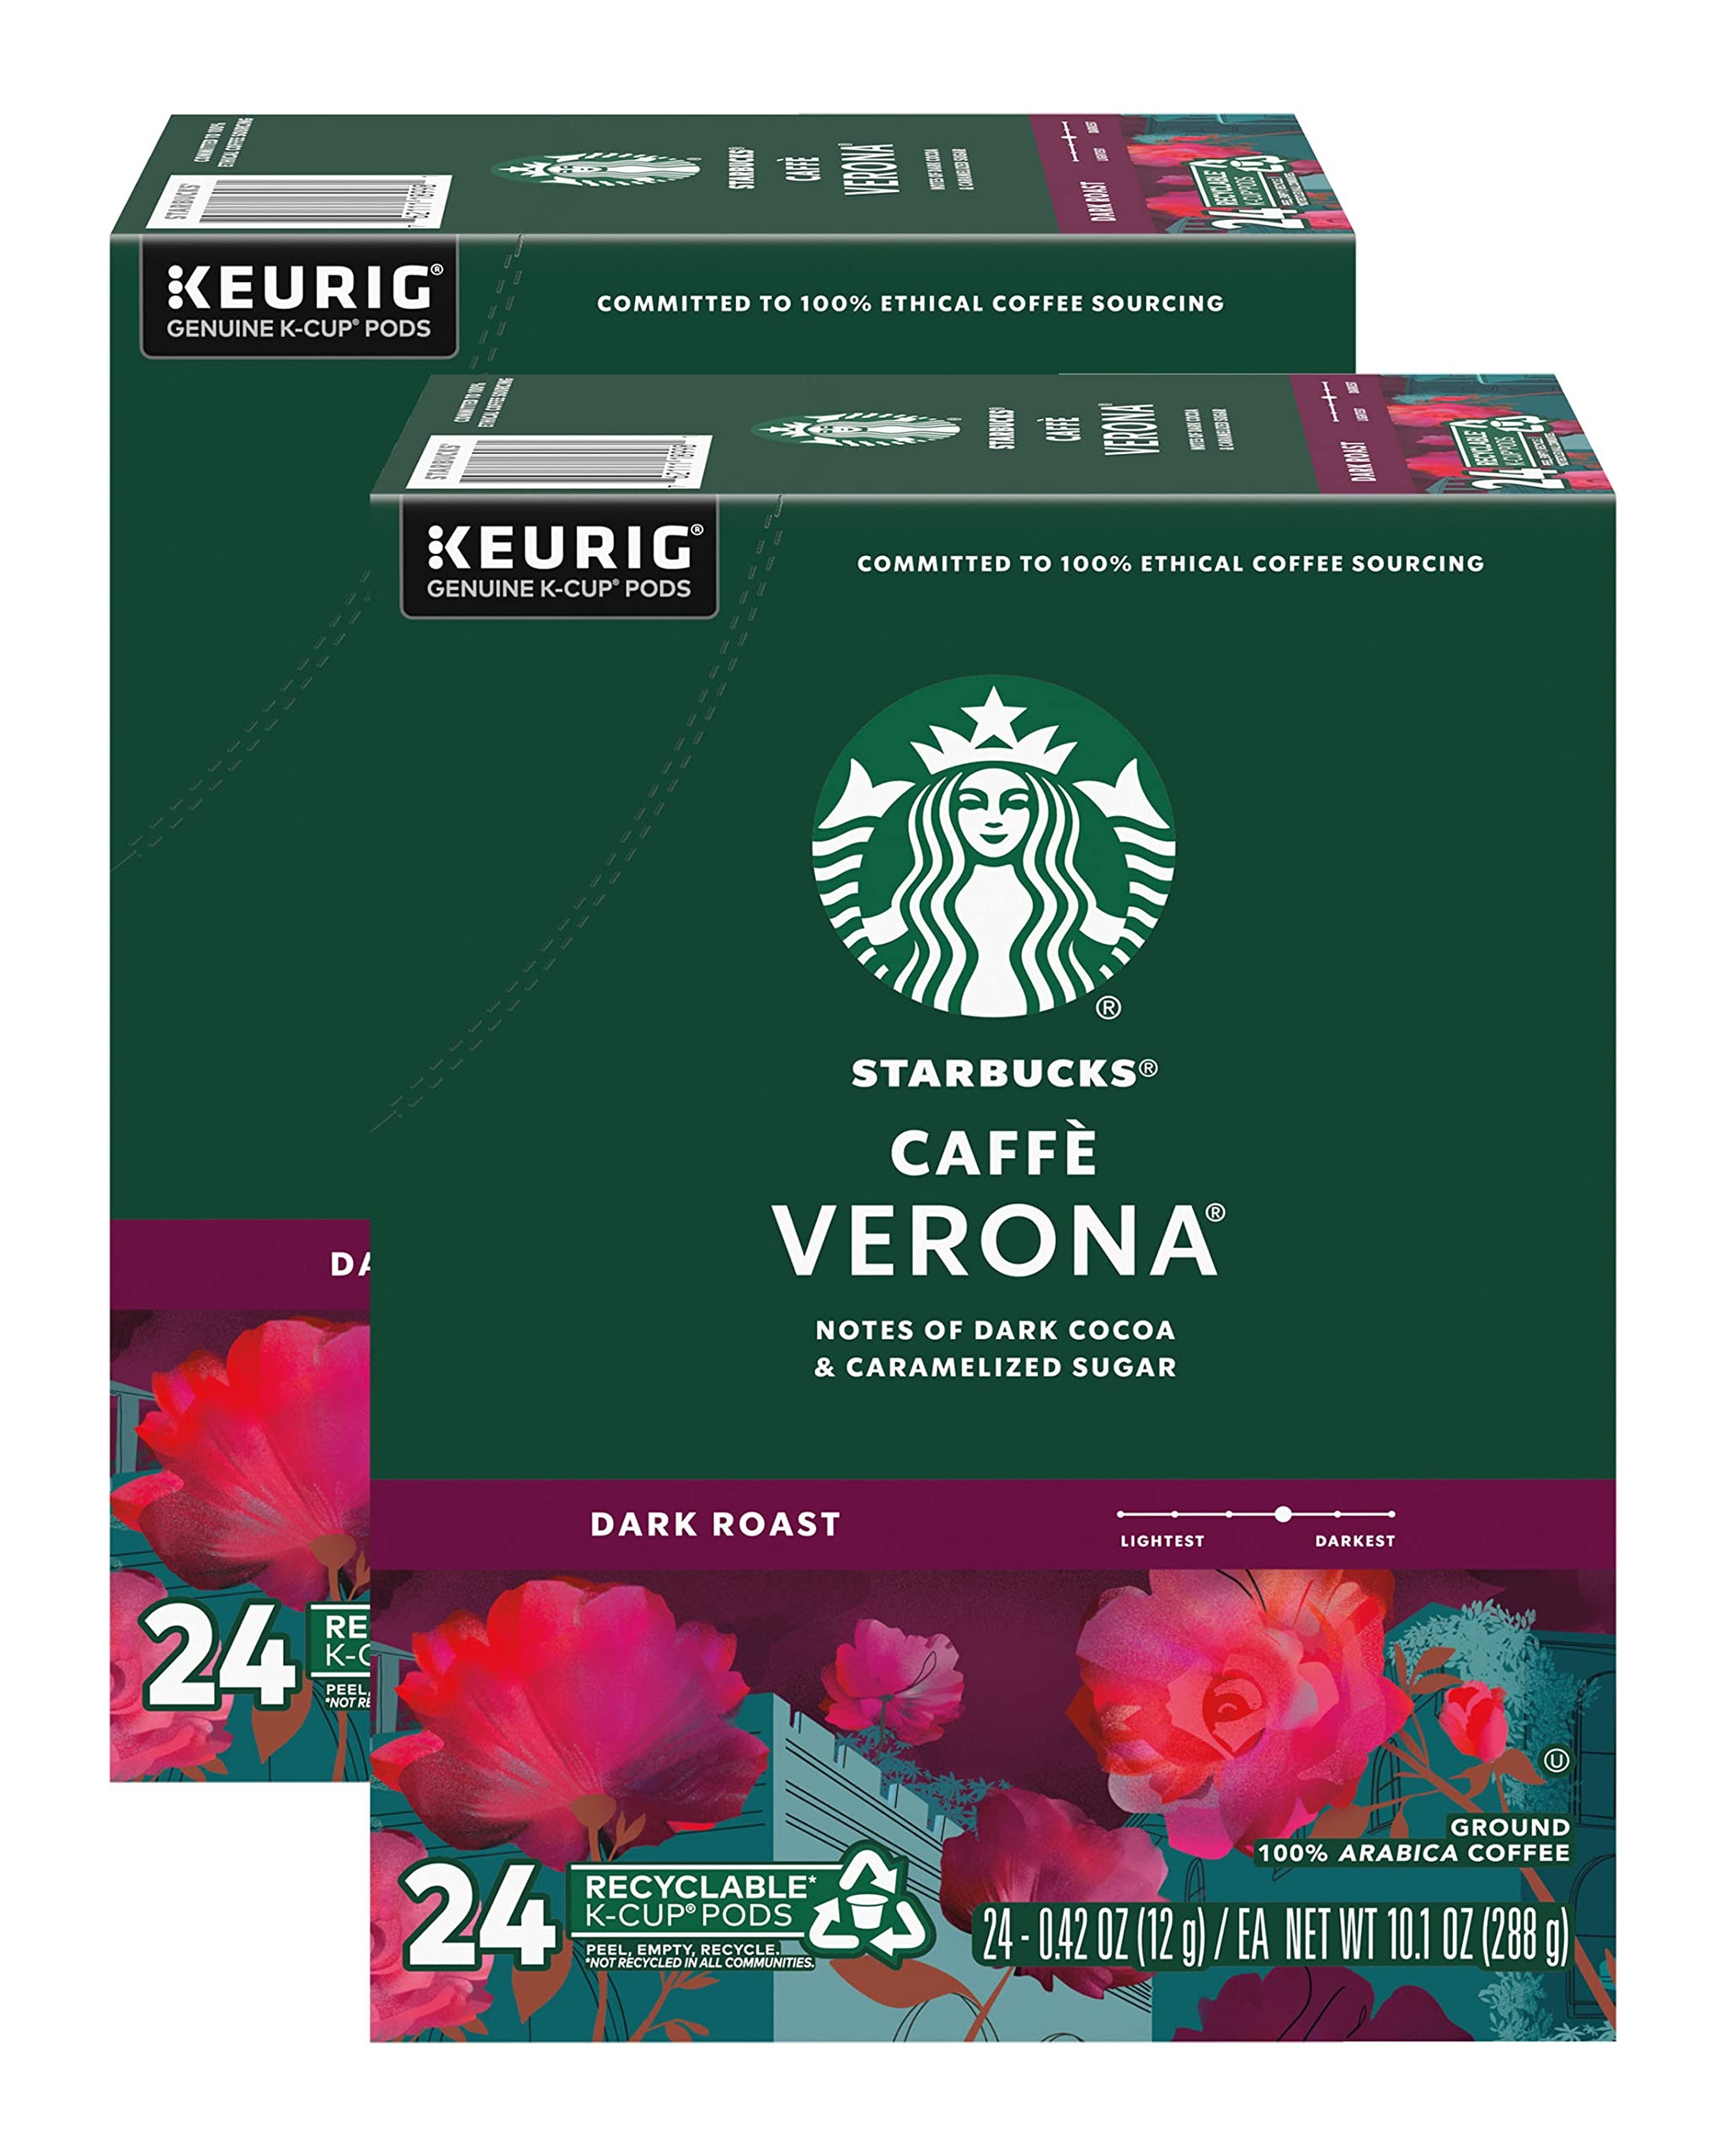
Item Name: Starbucks Coffee K-Cup Pods, Caffè Verona, Dark Roast Coffee, Notes of Dark Cocoa & Caramelized Sugar, Keurig Genuine K-Cup Pods, 24 Count (Pack of 2)
Value: 48.0
Unit: Count

Price: 16.99